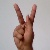
The image shows a hand gesture representing the letter 'K' in Indian Sign Language.